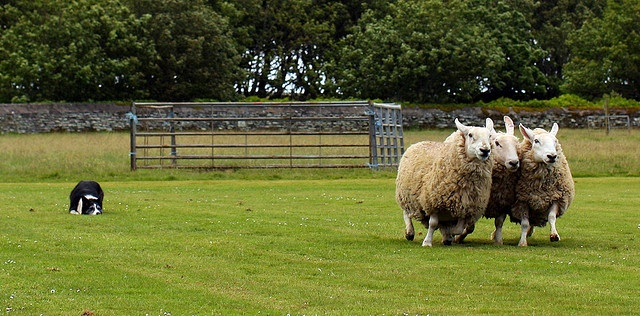
A dog is herding sheep on a field.
Three sheep are walking away from the dog in a tight group.
A black and white dog in field with sheep running.
Thee sheep run side by side in a sheepdog trial.
Three sheep run across a field, away from a crouching sheepdog.